Hemiola

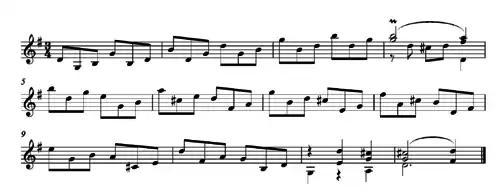
Bach: Minuet from Partita 5 in G bars 1–12

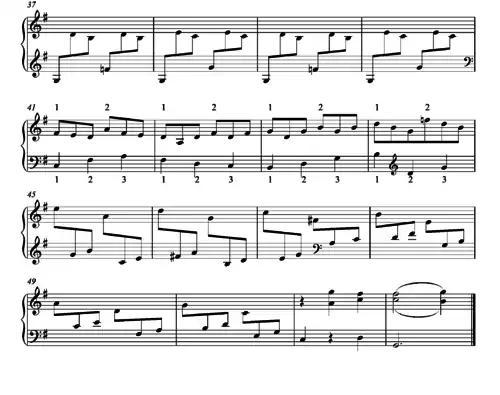
Bach: Minuet from Partita 5 in G, bars 37–52

Hemiola is found in many Renaissance pieces in triple rhythm. One composer who exploited this characteristic was the 16th-century French composer Claude Le Jeune, a leading exponent of musique mesurée à l'antique. One of his best-known chansons is "Revoici venir du printemps", where the alternation of compound-duple and simple-triple metres with a common counting unit for the beat subdivisions can be clearly heard: